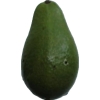
Label: green_avocado